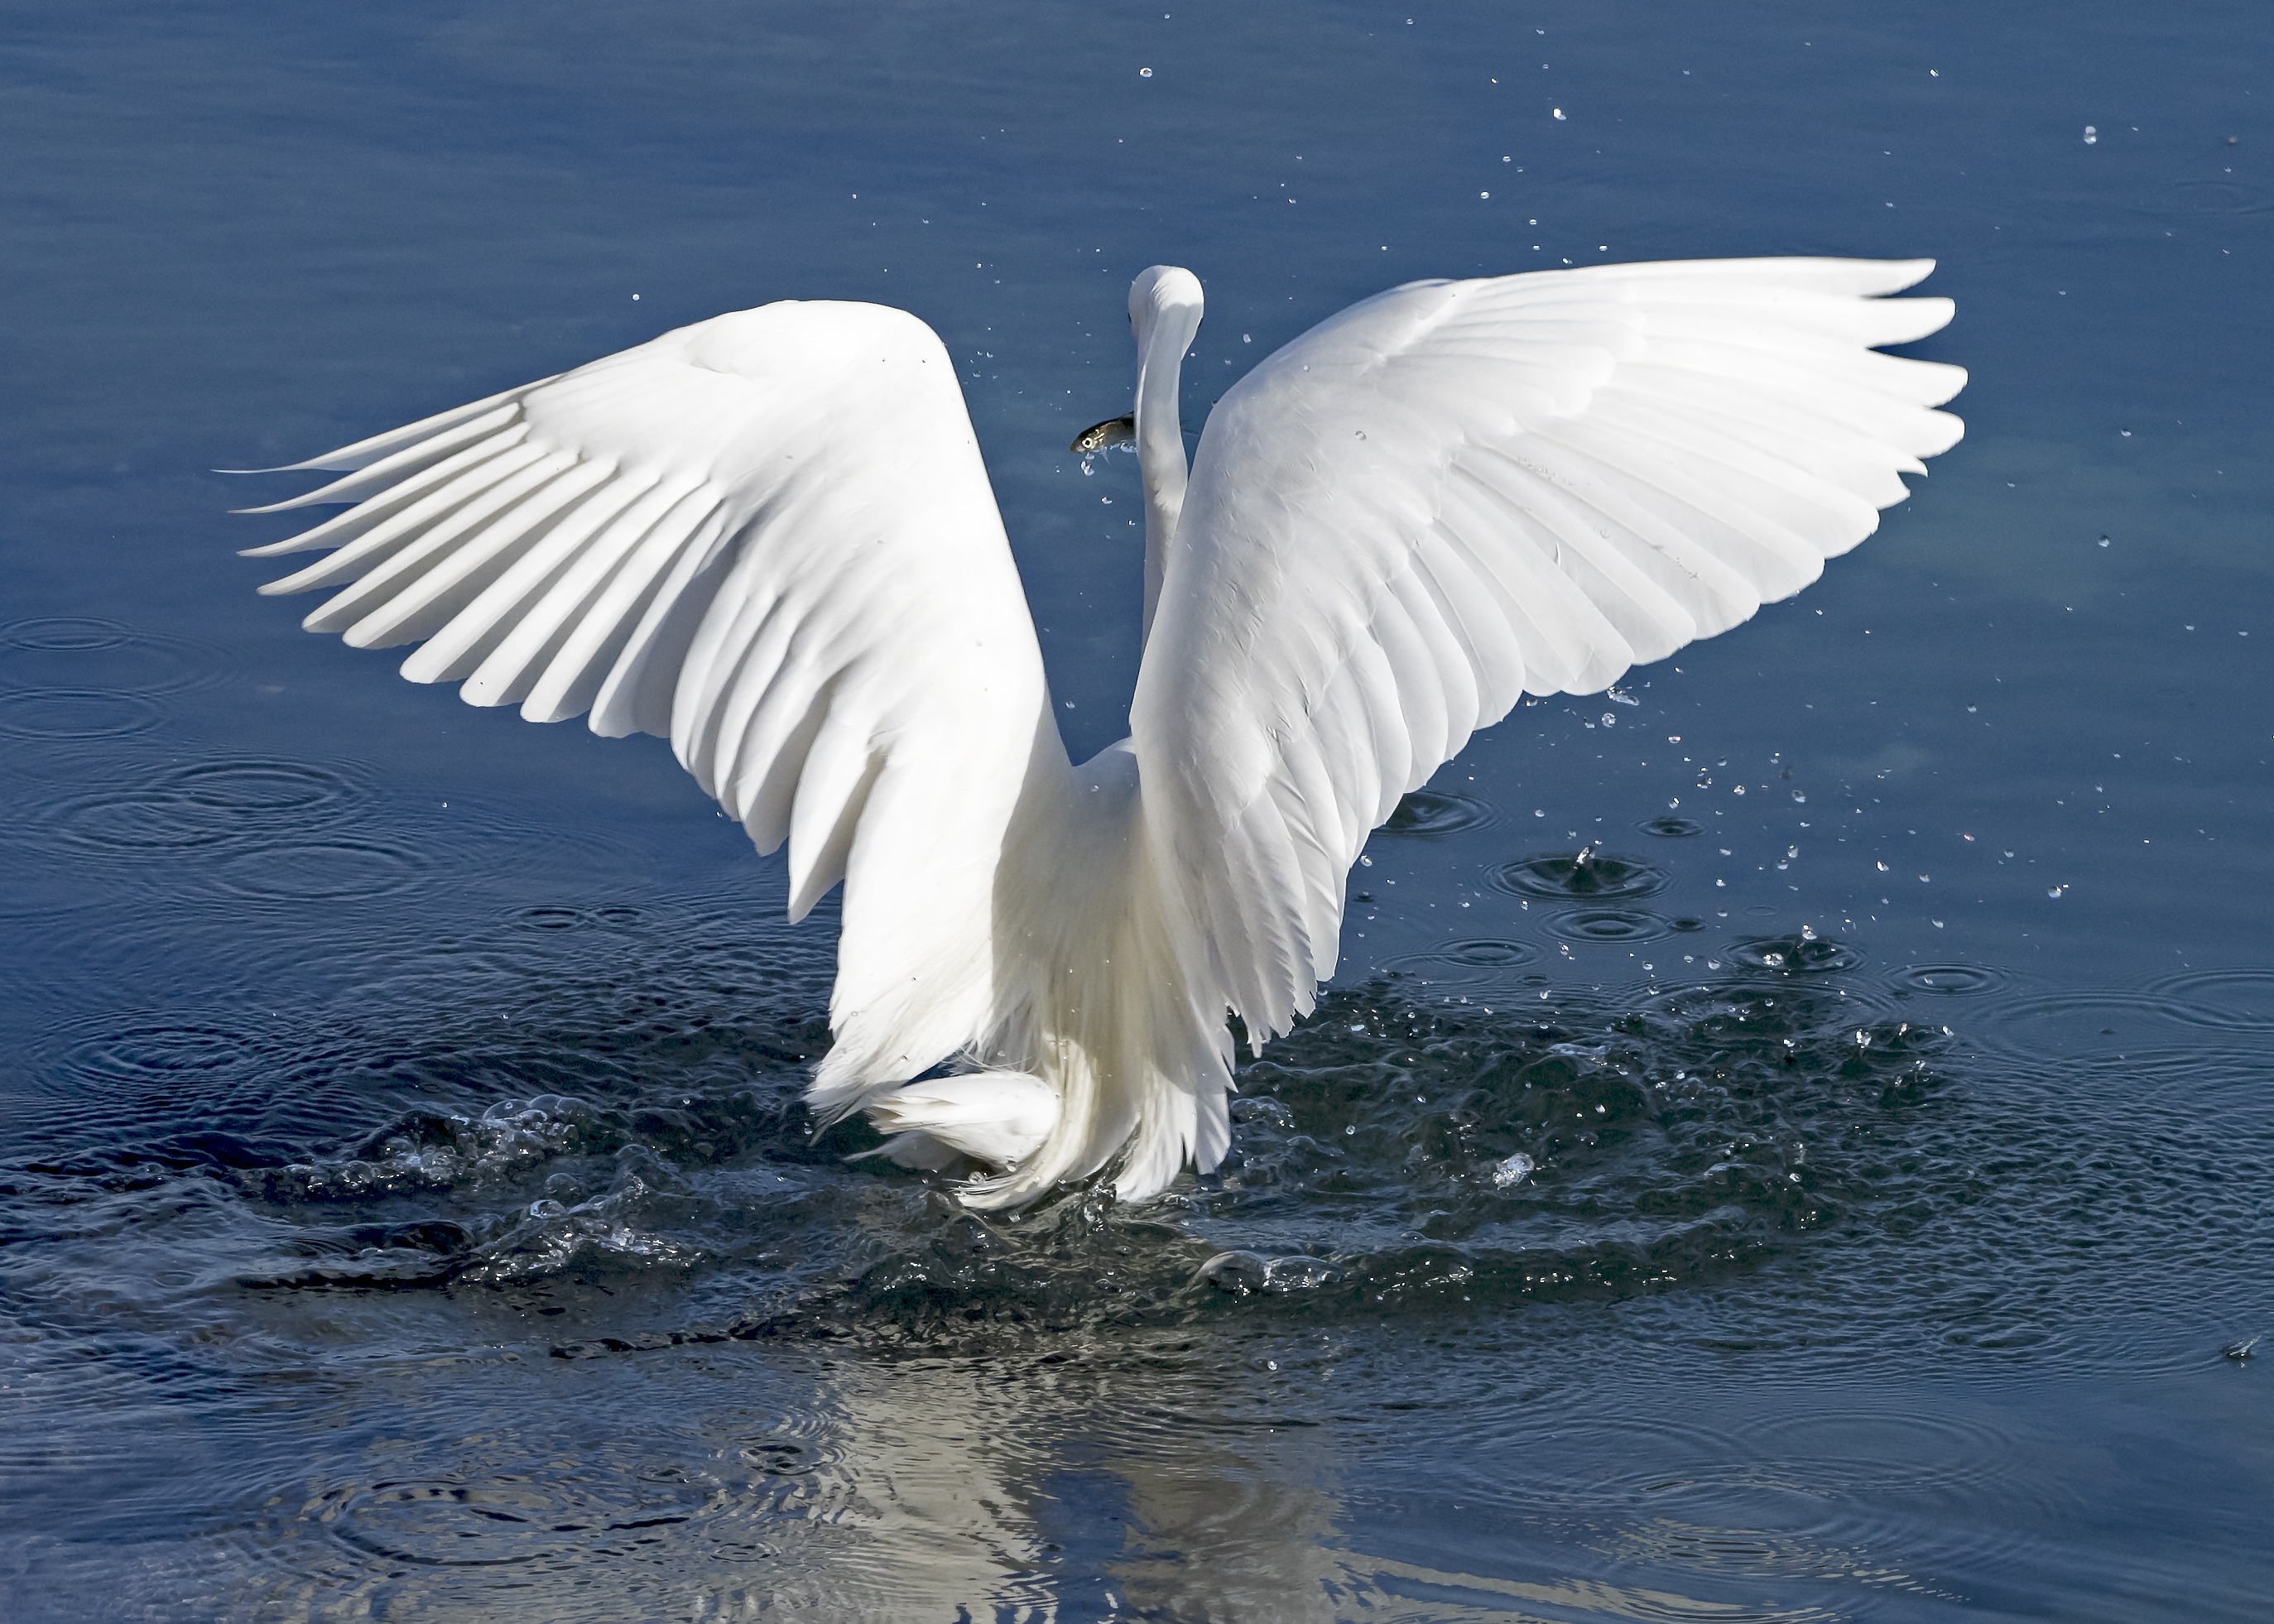
water, nature, outdoor, wilderness, bird, wing, white, animal, wildlife, wild, environment, beak, natural, feather, avian, fauna, swan, bright, vertebrate, egret, heron, hunting, water bird, great egret